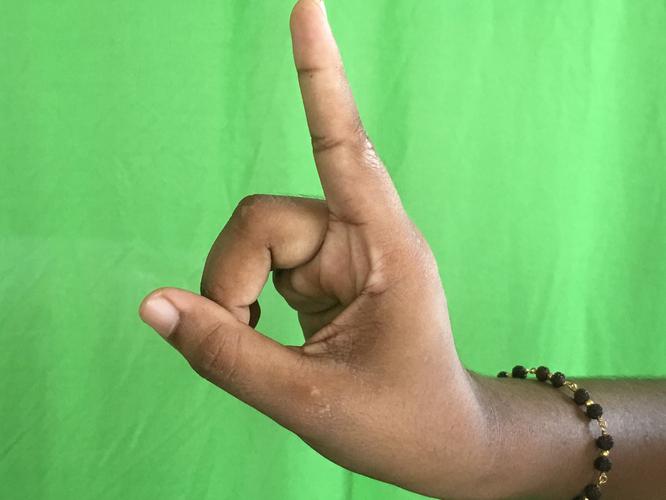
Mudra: Suchi
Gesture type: single_hand